Jianianhualong

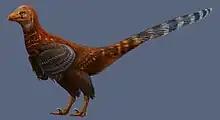
Restoration

"Jianianhualong" preserves the first evidence of feathers in an unquestionable troodontid, with the troodontid affinities of taxa such as "Anchiornis", "Eosinopteryx", "Jinfengopteryx", and "Xiaotingia" having been questioned by various studies. Additionally, "Jianianhualong" represents the first record of asymmetrical feathers among troodontids, thus making troodontids the second group among non-avialan theropods to possess asymmetrical feathers; asymmetrical arm feathers are found in the microraptorians "Microraptor", "Changyuraptor", and possibly "Zhenyuanlong". Asymmetrical feathers are correlated with flight capabilities among paravians, and their emergence marked a major step in the evolution of modern avian feathers. This trait may have been selected for due to its augmentation of locomotion on the ground or in the air.